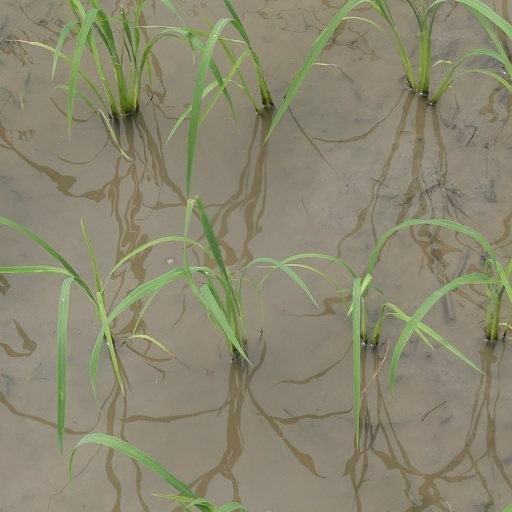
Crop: rice